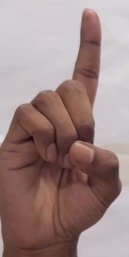
ASL sign: D